Marlin fishing

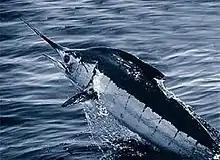
Atlantic blue marlin

Blue marlin occur widely in the tropical oceanic waters of the Atlantic and the Indo-Pacific, with many fish making seasonal migrations into the temperate waters of the Northern and Southern Hemispheres to take advantage of feeding opportunities as those waters in spring and summer. Warm currents such as the Gulf Stream in the western Atlantic and the Agulhas Current in the western Indian Ocean serve as oceanic highways for blue marlin migration, and have a major influence on their seasonal distribution. Blue marlin have a limited ability to thermoregulate, and the lower limit of their temperature tolerance is thought to be in the region of about although individual fish have been caught in cooler temperatures. Larger individuals have the greatest temperature tolerance, and blue marlin encountered at the limits of their range tend to be large fish. This wide distribution brings blue marlin in contact with anglers in many parts of the world.